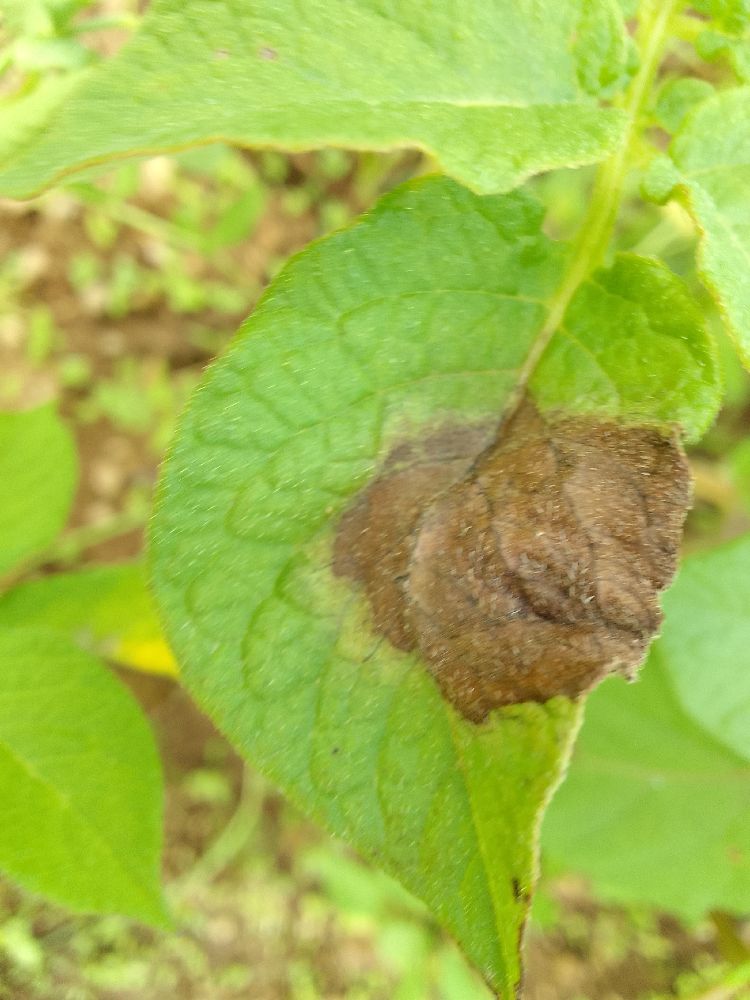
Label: Late blight